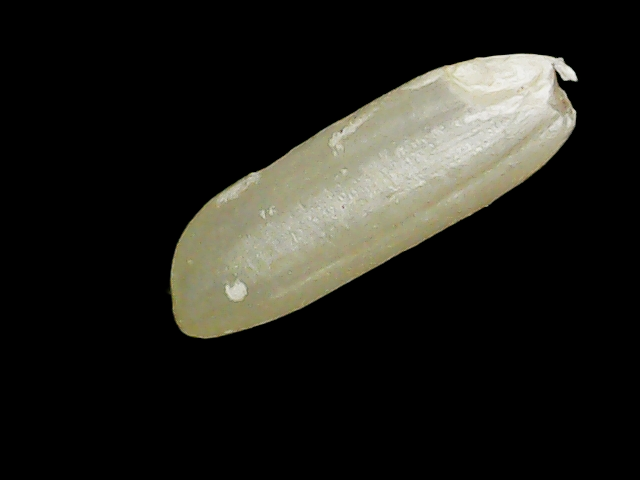
Rice variety: Binadhan26